John Gonzales

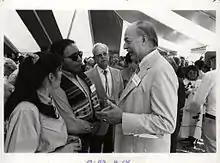
Smithsonian Secretary Robert McCormick Adams and John Gonzales, discuss the National Museum of the American Indian at a reception held at the Wheelwright Museum of the American Indian in Santa Fe, New Mexico, in August 1990.

John Gonzales (born 1955) is a Tewa politician and potter. He is the former President of the National Congress of American Indians, served as a consultant to the first Bush administration, a council member of the Tribal Council of San Ildefonso for eight years, and Governor of San Ildefonso.